Krachang Tularak

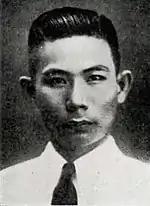
Krachang Tularak

Krachang Tularak (June 18, 1913 – June 23, 2009) was a member of the Seri Thai and the Khana Ratsadon (People's Party). He participated in the Siamese Revolution of 1932. Krachang, a Thai Chinese of Teochew descent, was born in 1913 in Bang Khla District, Chachoengsao Province. During his childhood, he attended a Chinese school, giving him useful language skills in Teochew. He joined the Khana Ratsadon at 19 years old (1932) after being persuaded to join by his brother, Sanguan Tularak.